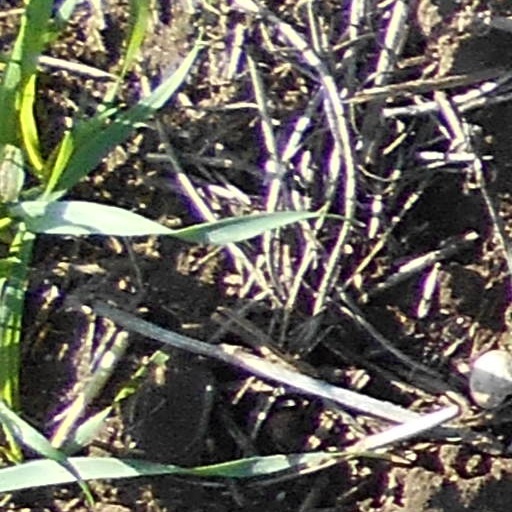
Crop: wheat